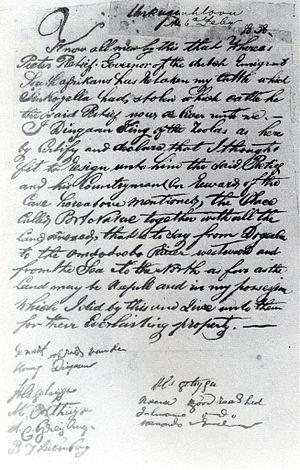
Pieter Retief ou Piet Retief est un boer et un chef Voortrekker d'Afrique du Sud, dont l'assassinat est l'un des actes fondateurs de l'histoire afrikaner.
Les Voortrekkers sont les populations Boers qui ont participé au Grand Trek entre 1835 et 1852 en Afrique du Sud.